List of birds of Malawi

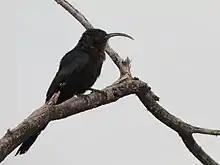
Common scimitar-bill, a widespread resident in woodland

The family Trogonidae includes trogons and quetzals. Found in tropical woodlands worldwide, they feed on insects and fruit, and their broad bills and weak legs reflect their diet and arboreal habits. Although their flight is fast, they are reluctant to fly any distance. Trogons have soft, often colourful, feathers with distinctive male and female plumage.